Leipzig-class corvette

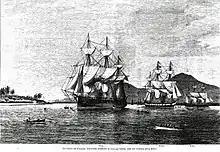
Illustration of the Central America Squadron, with , , and from left to right

In 1888, embarked on a major overseas deployment, first to German East Africa, which was in the midst of the Abushiri revolt. and several other warships formed a cruiser squadron under the command of (Rear Admiral) Karl August Deinhard. The ships assisted in the defense of Dar es Salaam and Bagamoyo, bombarded rebel troops along the coast, and sent landing parties ashore to help retake towns that had been captured by the rebels. The revolt was defeated by 1890, allowing and the other corvettes of the squadron to sail to East Asia. But after the outbreak of the Chilean Civil War of 1891, the ships were sent to protect German nationals in the country and they sent a landing party to Valparaiso to safeguard Germans in the city. After the war ended, sailed to East Africa, where her presence proved to be unnecessary. She continued on to East Asia before being recalled to East Africa owing to fears of renewed conflict resulting from the succession of Sultan Ali bin Said of Zanzibar. This was an unfounded concern, and after an inspection in Cape Town revealed a significant deterioration in her condition, she was recalled to Germany. Found to be not worth repairing, she was converted into a barracks ship and training hulk in 1895, a role she filled until 1919, when she sank unexpectedly. She was raised in 1921 and subsequently broken up that year.